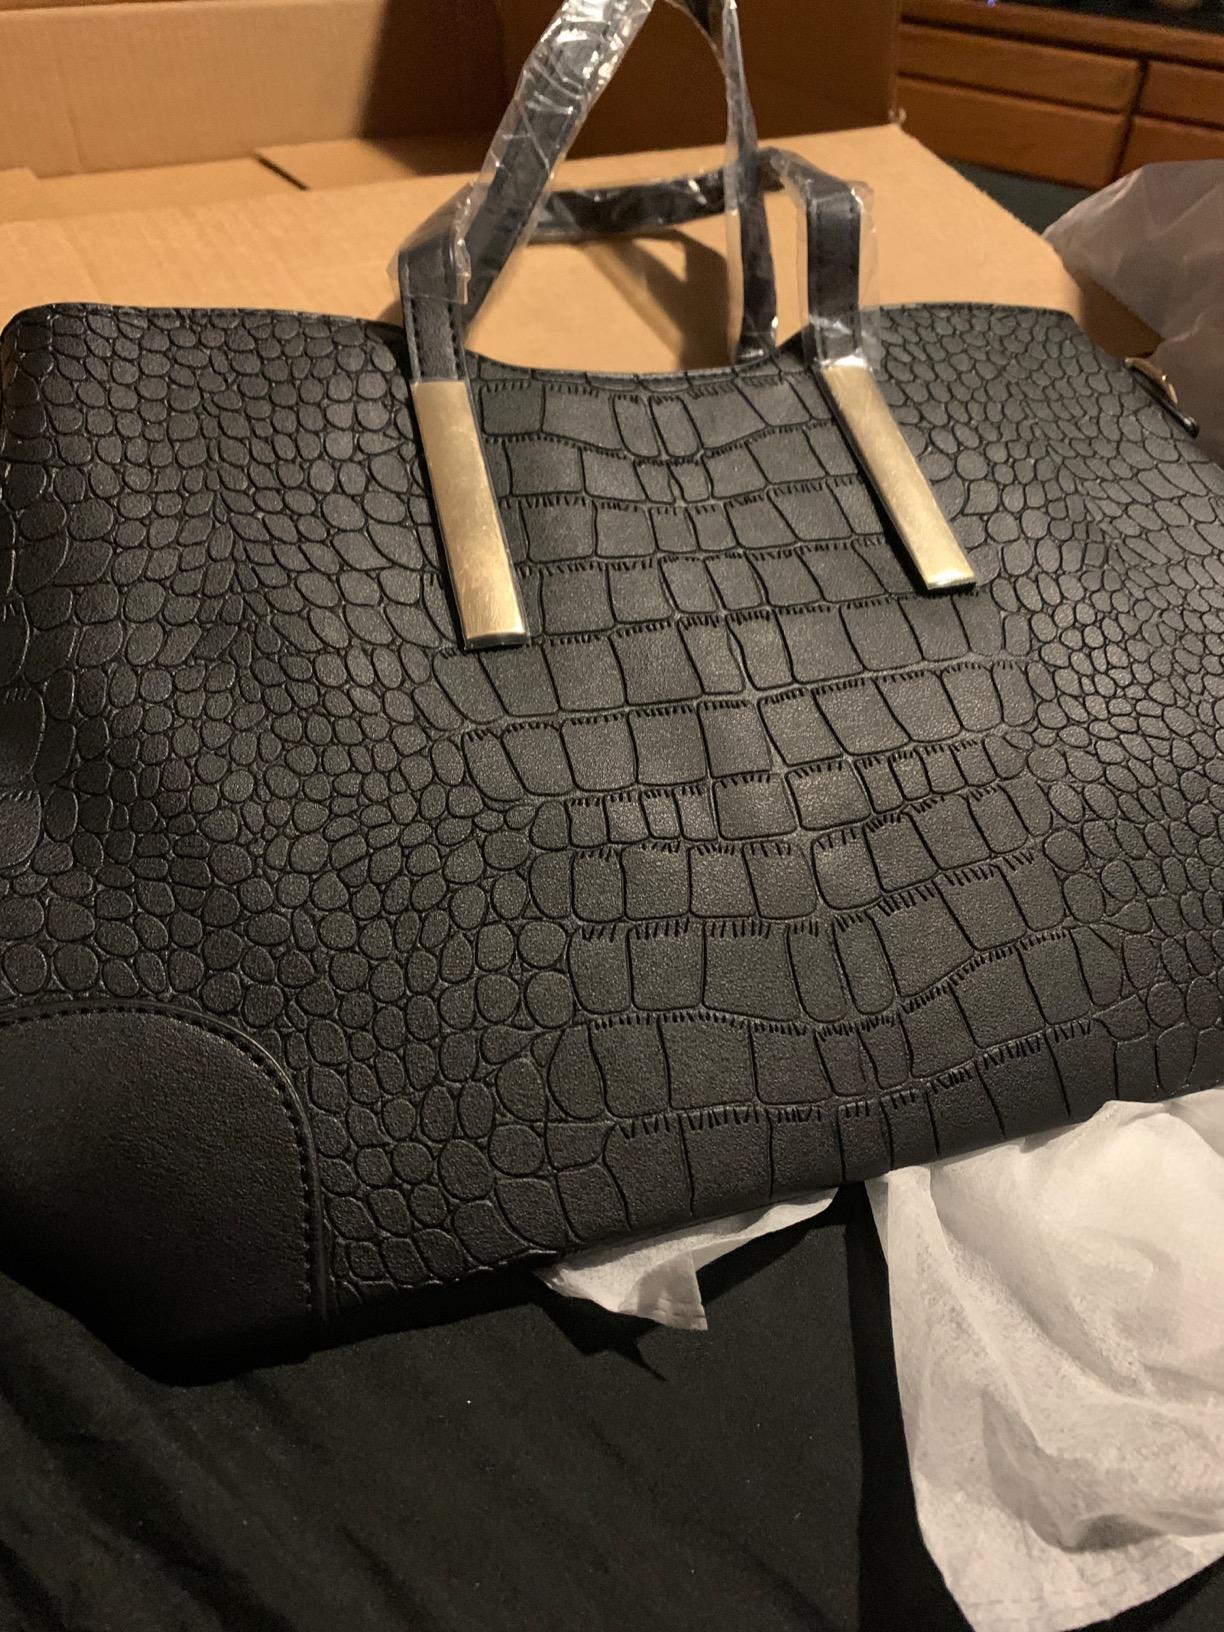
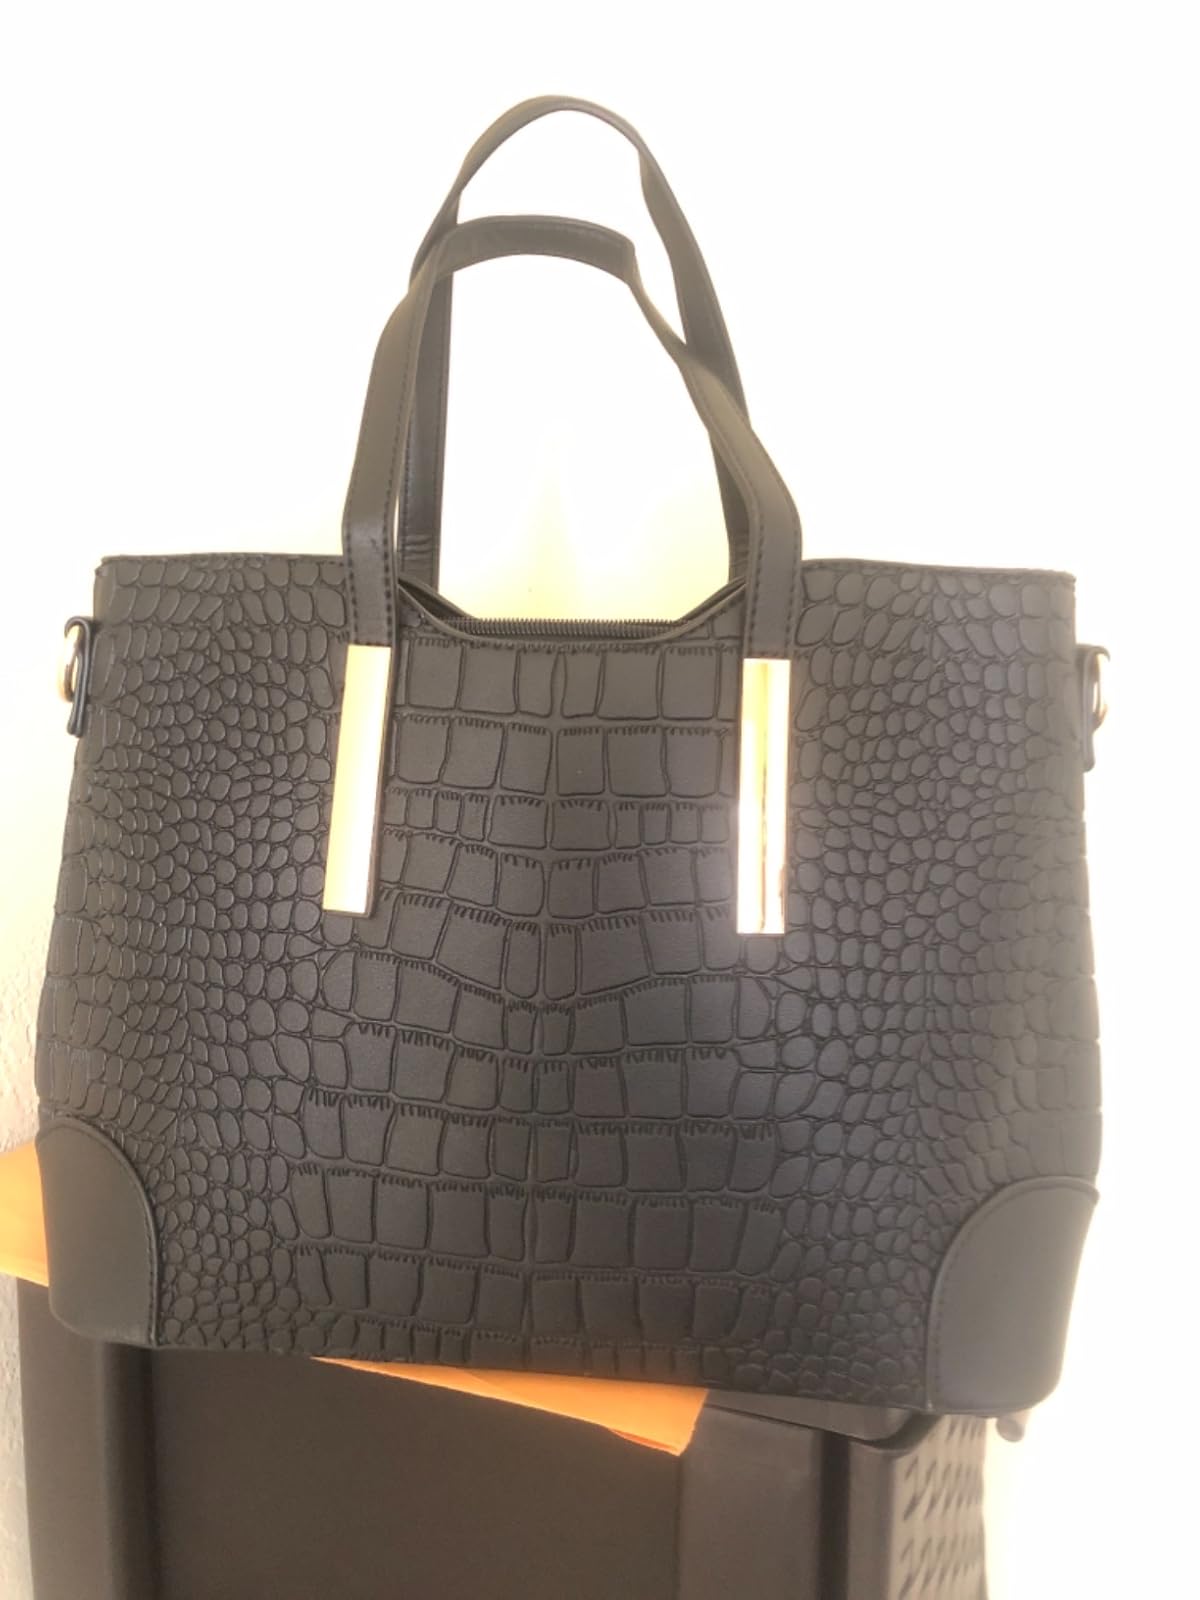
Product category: accessories_handbag
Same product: yes